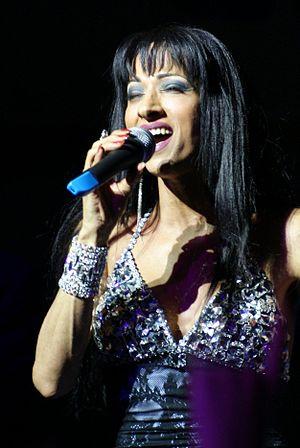
La transidentité est le fait, pour une personne transgenre, d'avoir une identité de genre différente du sexe assigné à la naissance, contrairement à une personne cisgenre. Les termes « transsexuel » et « transsexualisme » sont des termes médicaux anciens, abandonnés par les médecins et considérés comme pathologisants par les militants francophones.
Dana International est le pseudonyme de l'auteure-compositrice-interprète israélienne Yaron Cohen née le 2 février 1972 à Tel Aviv-Jaffa.